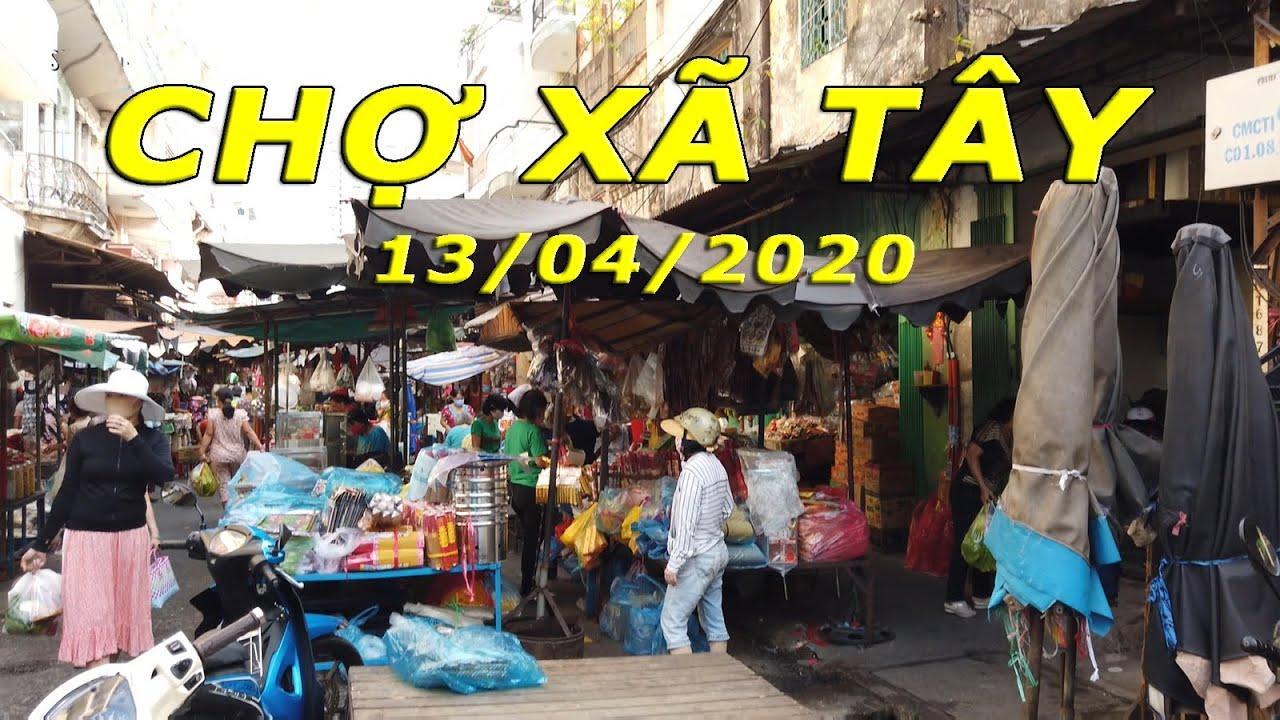
có nhiều sạp hàng xuất hiện ở trong khu chợ